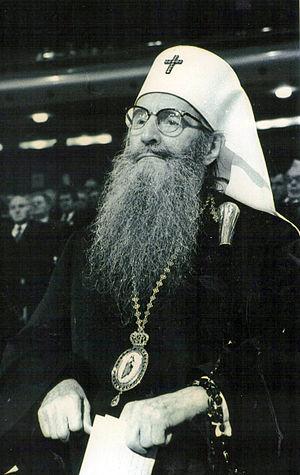
L'archevêché de Belgrade-Karlovci est une circonscription de l'Église orthodoxe serbe. Il a son siège à Belgrade. À sa tête se trouve le patriarche de Serbie Irénée.